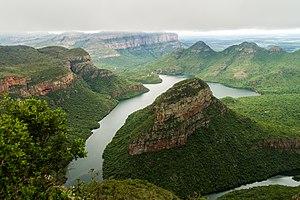
Le Blyde River Canyon est situé dans la province du Mpumalanga en Afrique du Sud, dans l'est de la région historique du Transvaal. Il est situé sur la très touristique Route du Panorama.